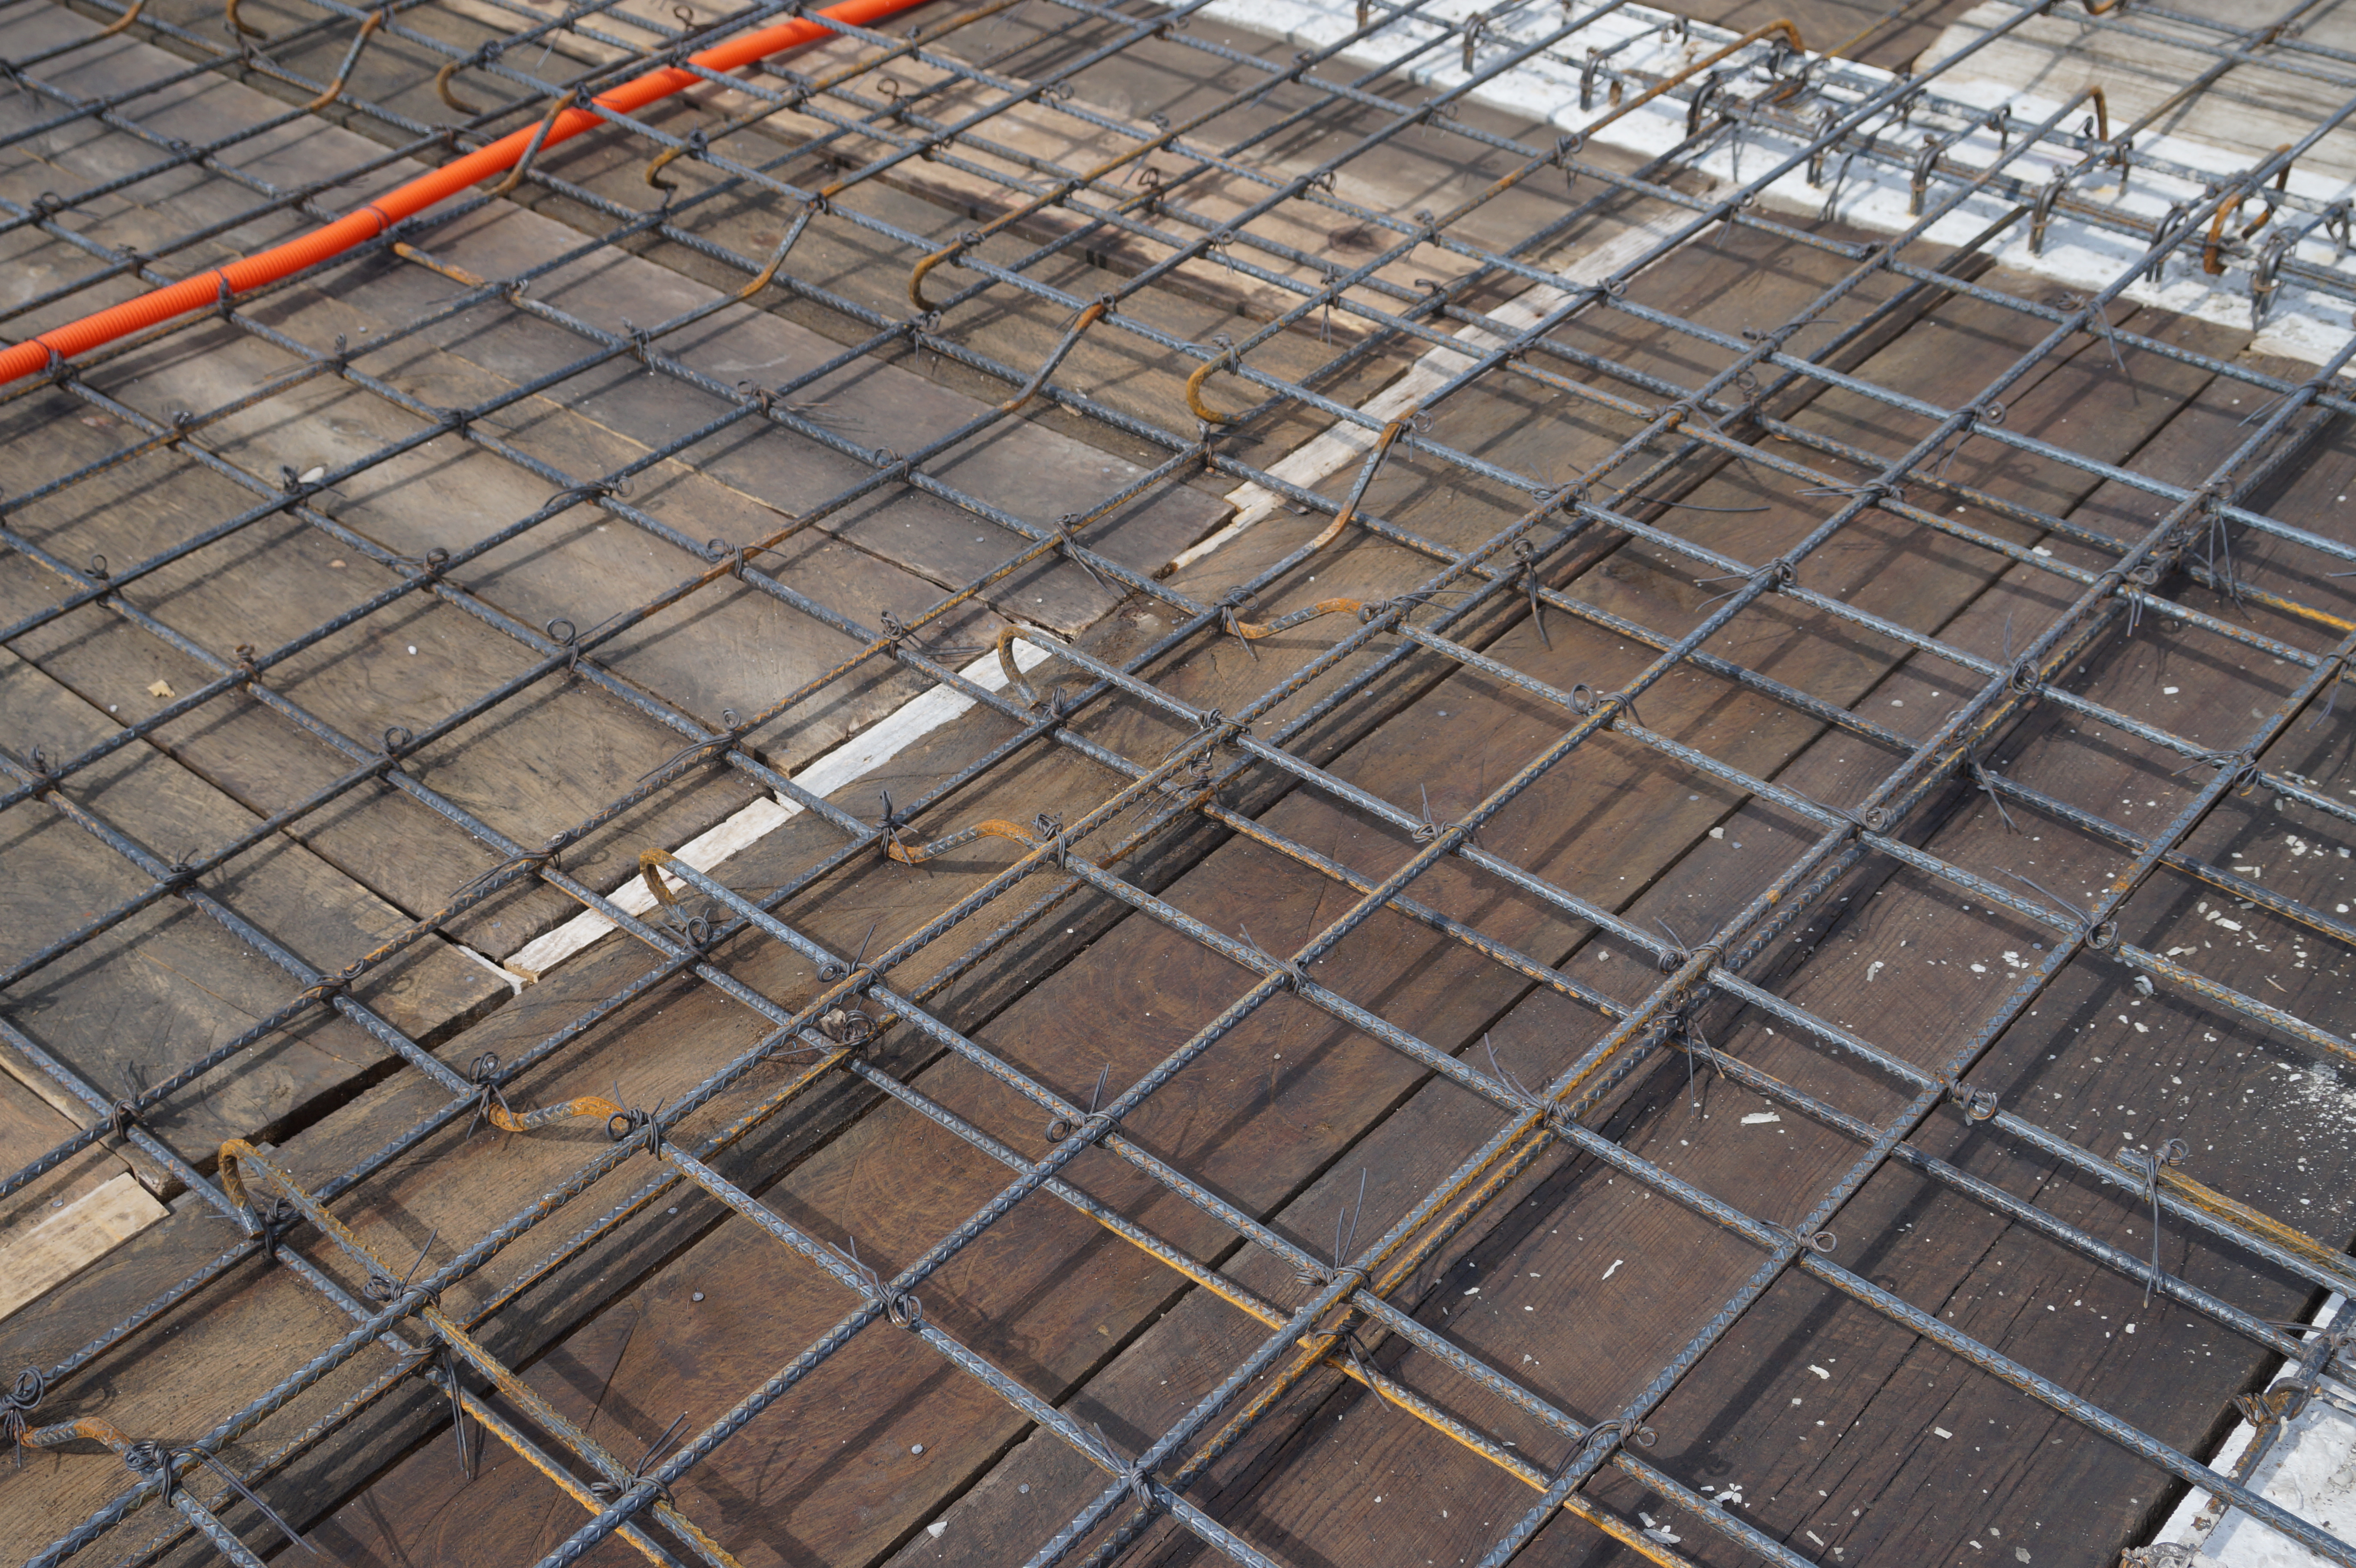
architecture, steel, columbus, crutches, reinforcement, structure, reinforced concrete, composite material, mesh, metal, floor, wood, roof, concrete, wire, flooring